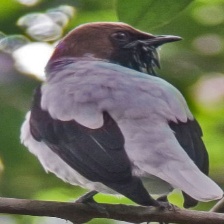
Species: BEARDED BELLBIRD
Scientific name: PROCNIAS AVERANO